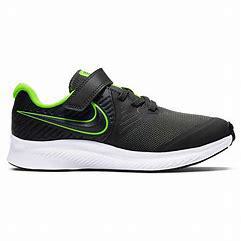
Brand: Nike
Model: Star Runner 2